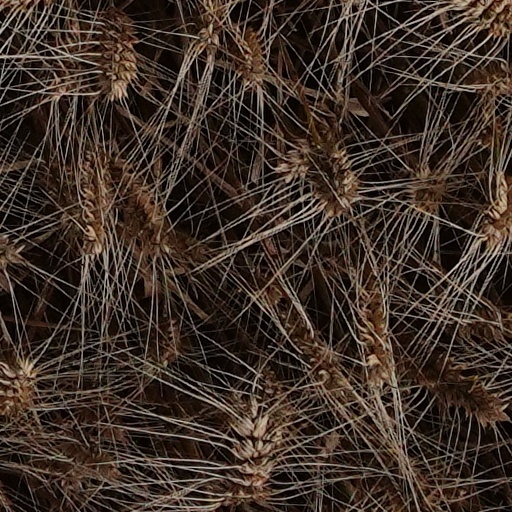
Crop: wheat